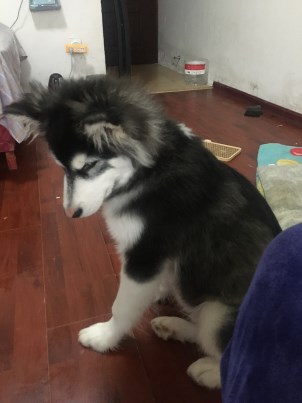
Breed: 1324-n000004-malamute